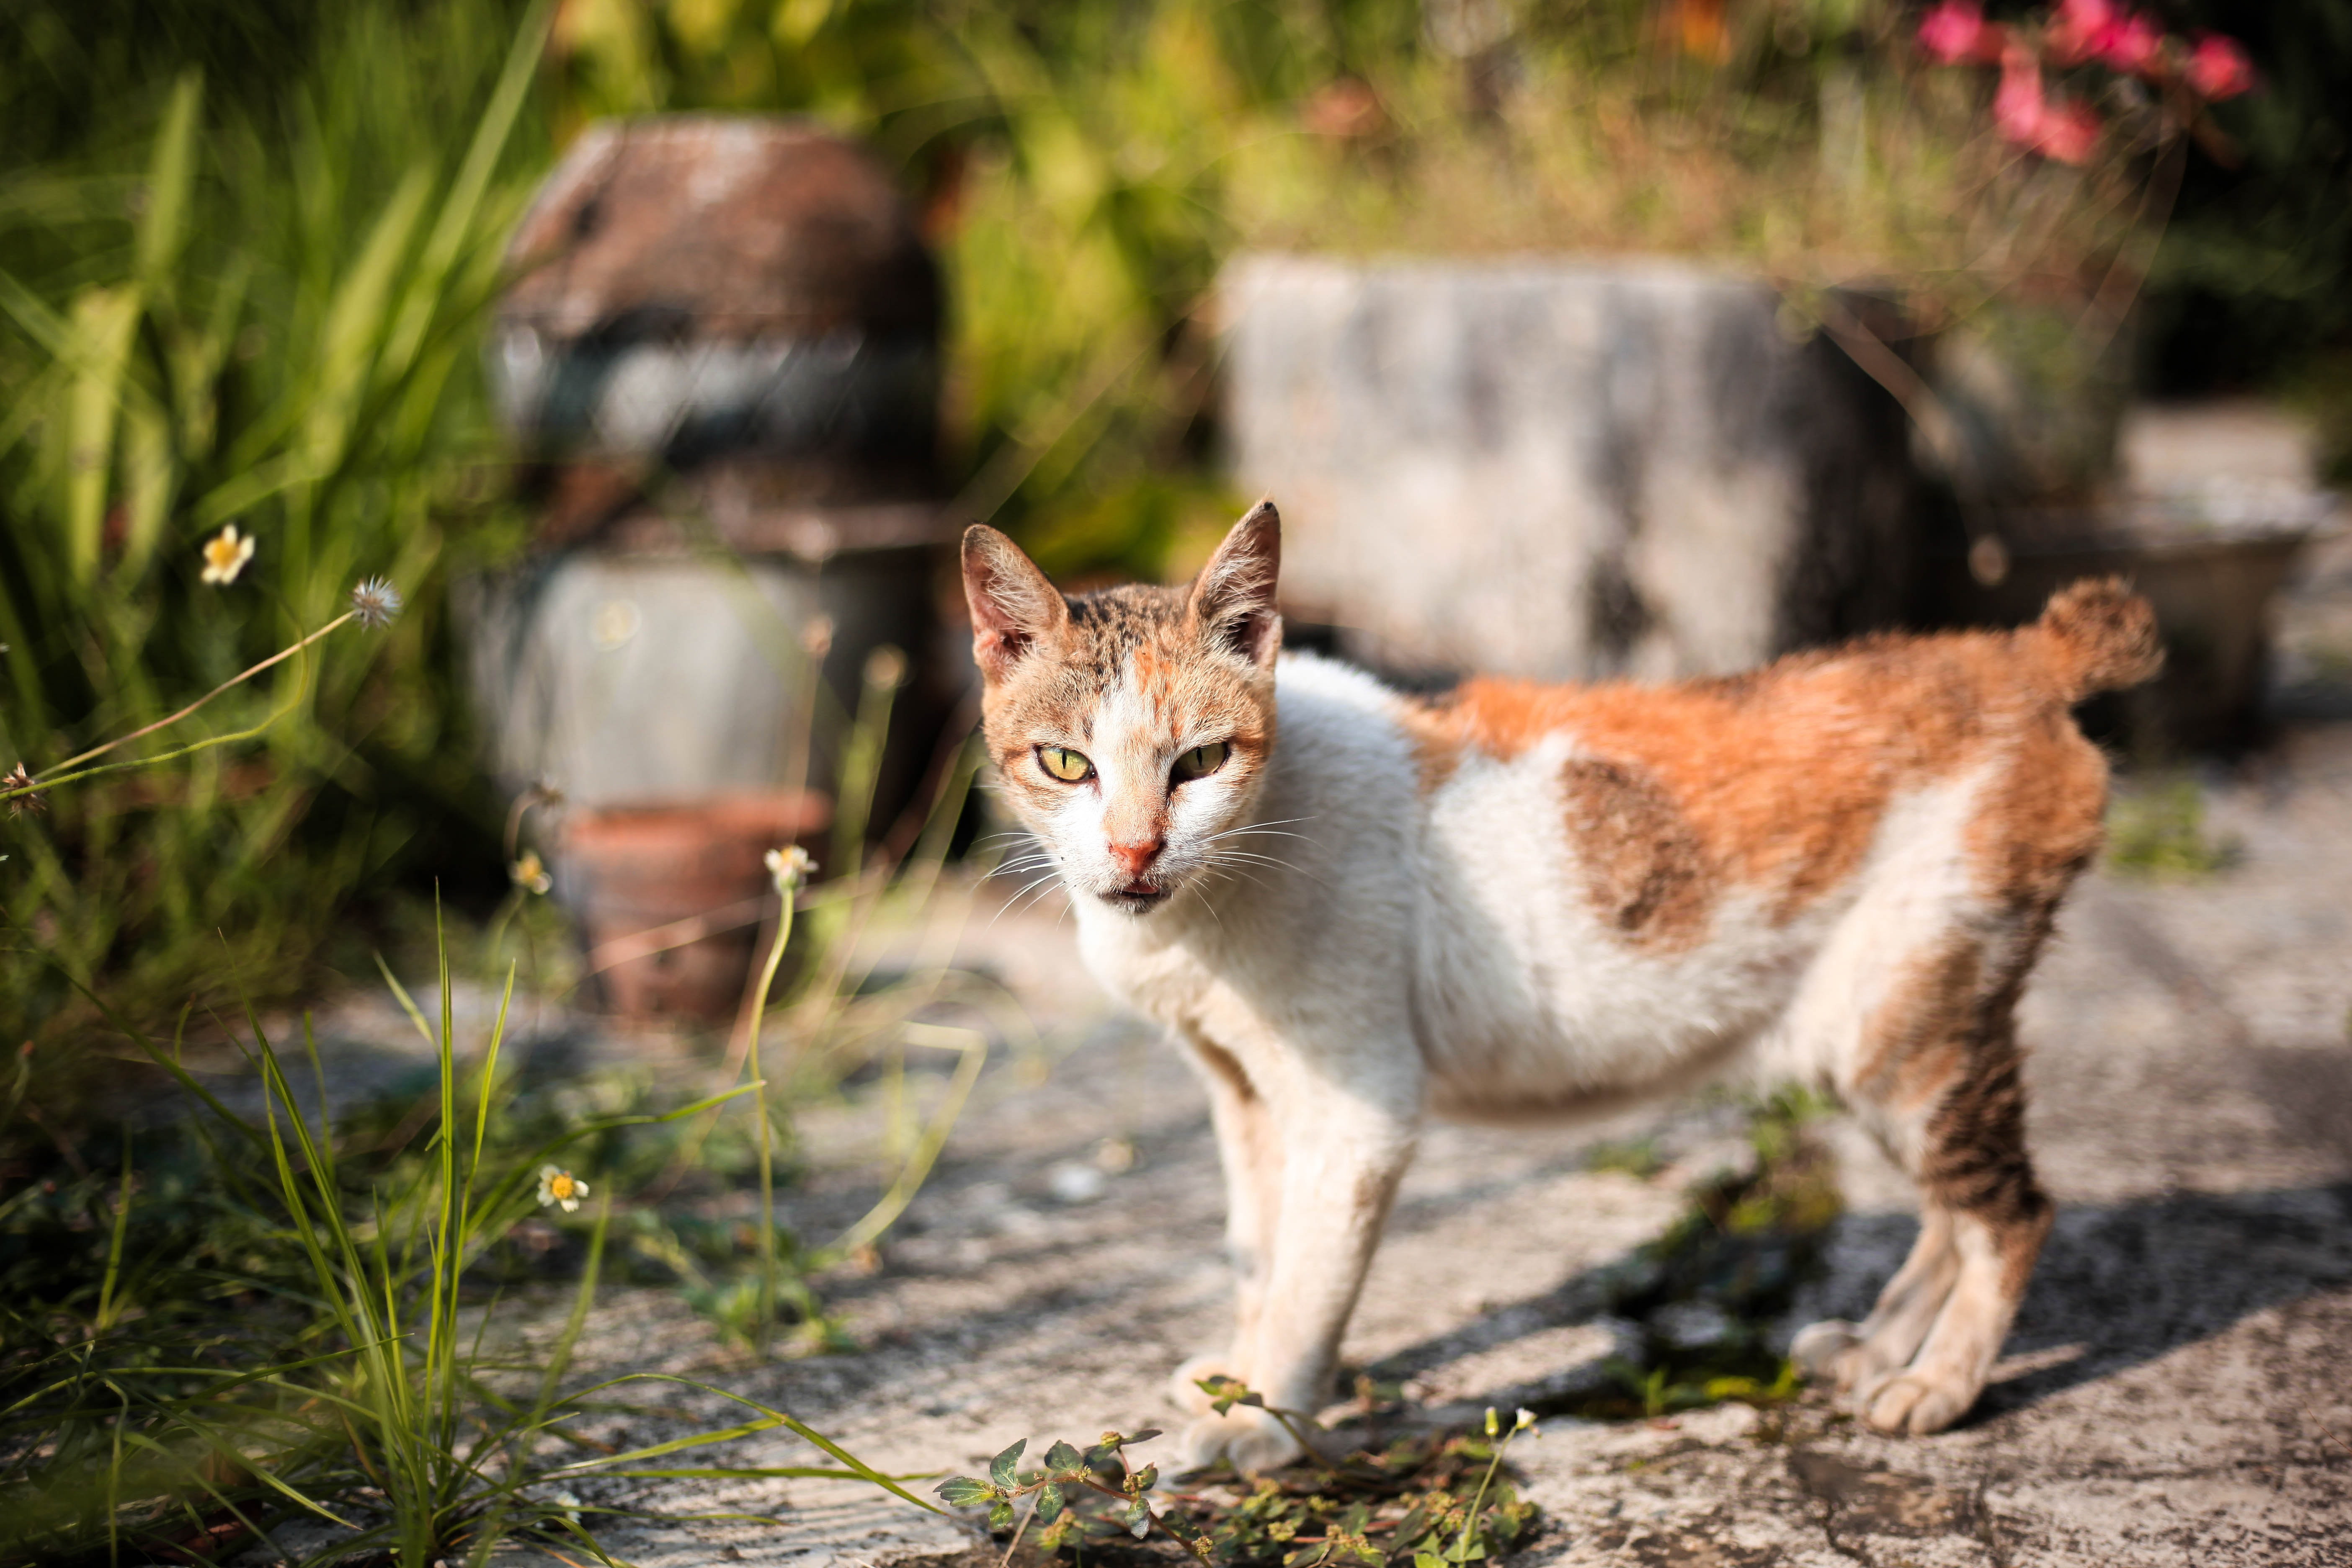
cat, mammal, vertebrate, small to medium sized cats, felidae, whiskers, wildlife, carnivore, wild cat, aegean cat, grass, domestic short haired cat, european shorthair, terrestrial animal, snout, organism, tree, tail, plant, fawn, tabby cat, kitten, american wirehair